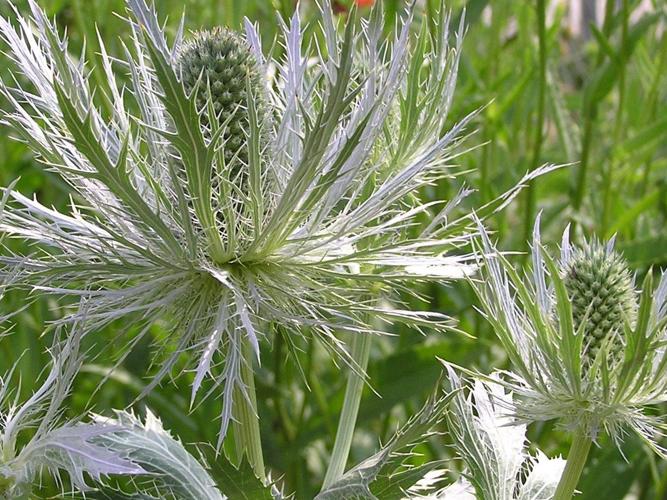
Label: alpine sea holly